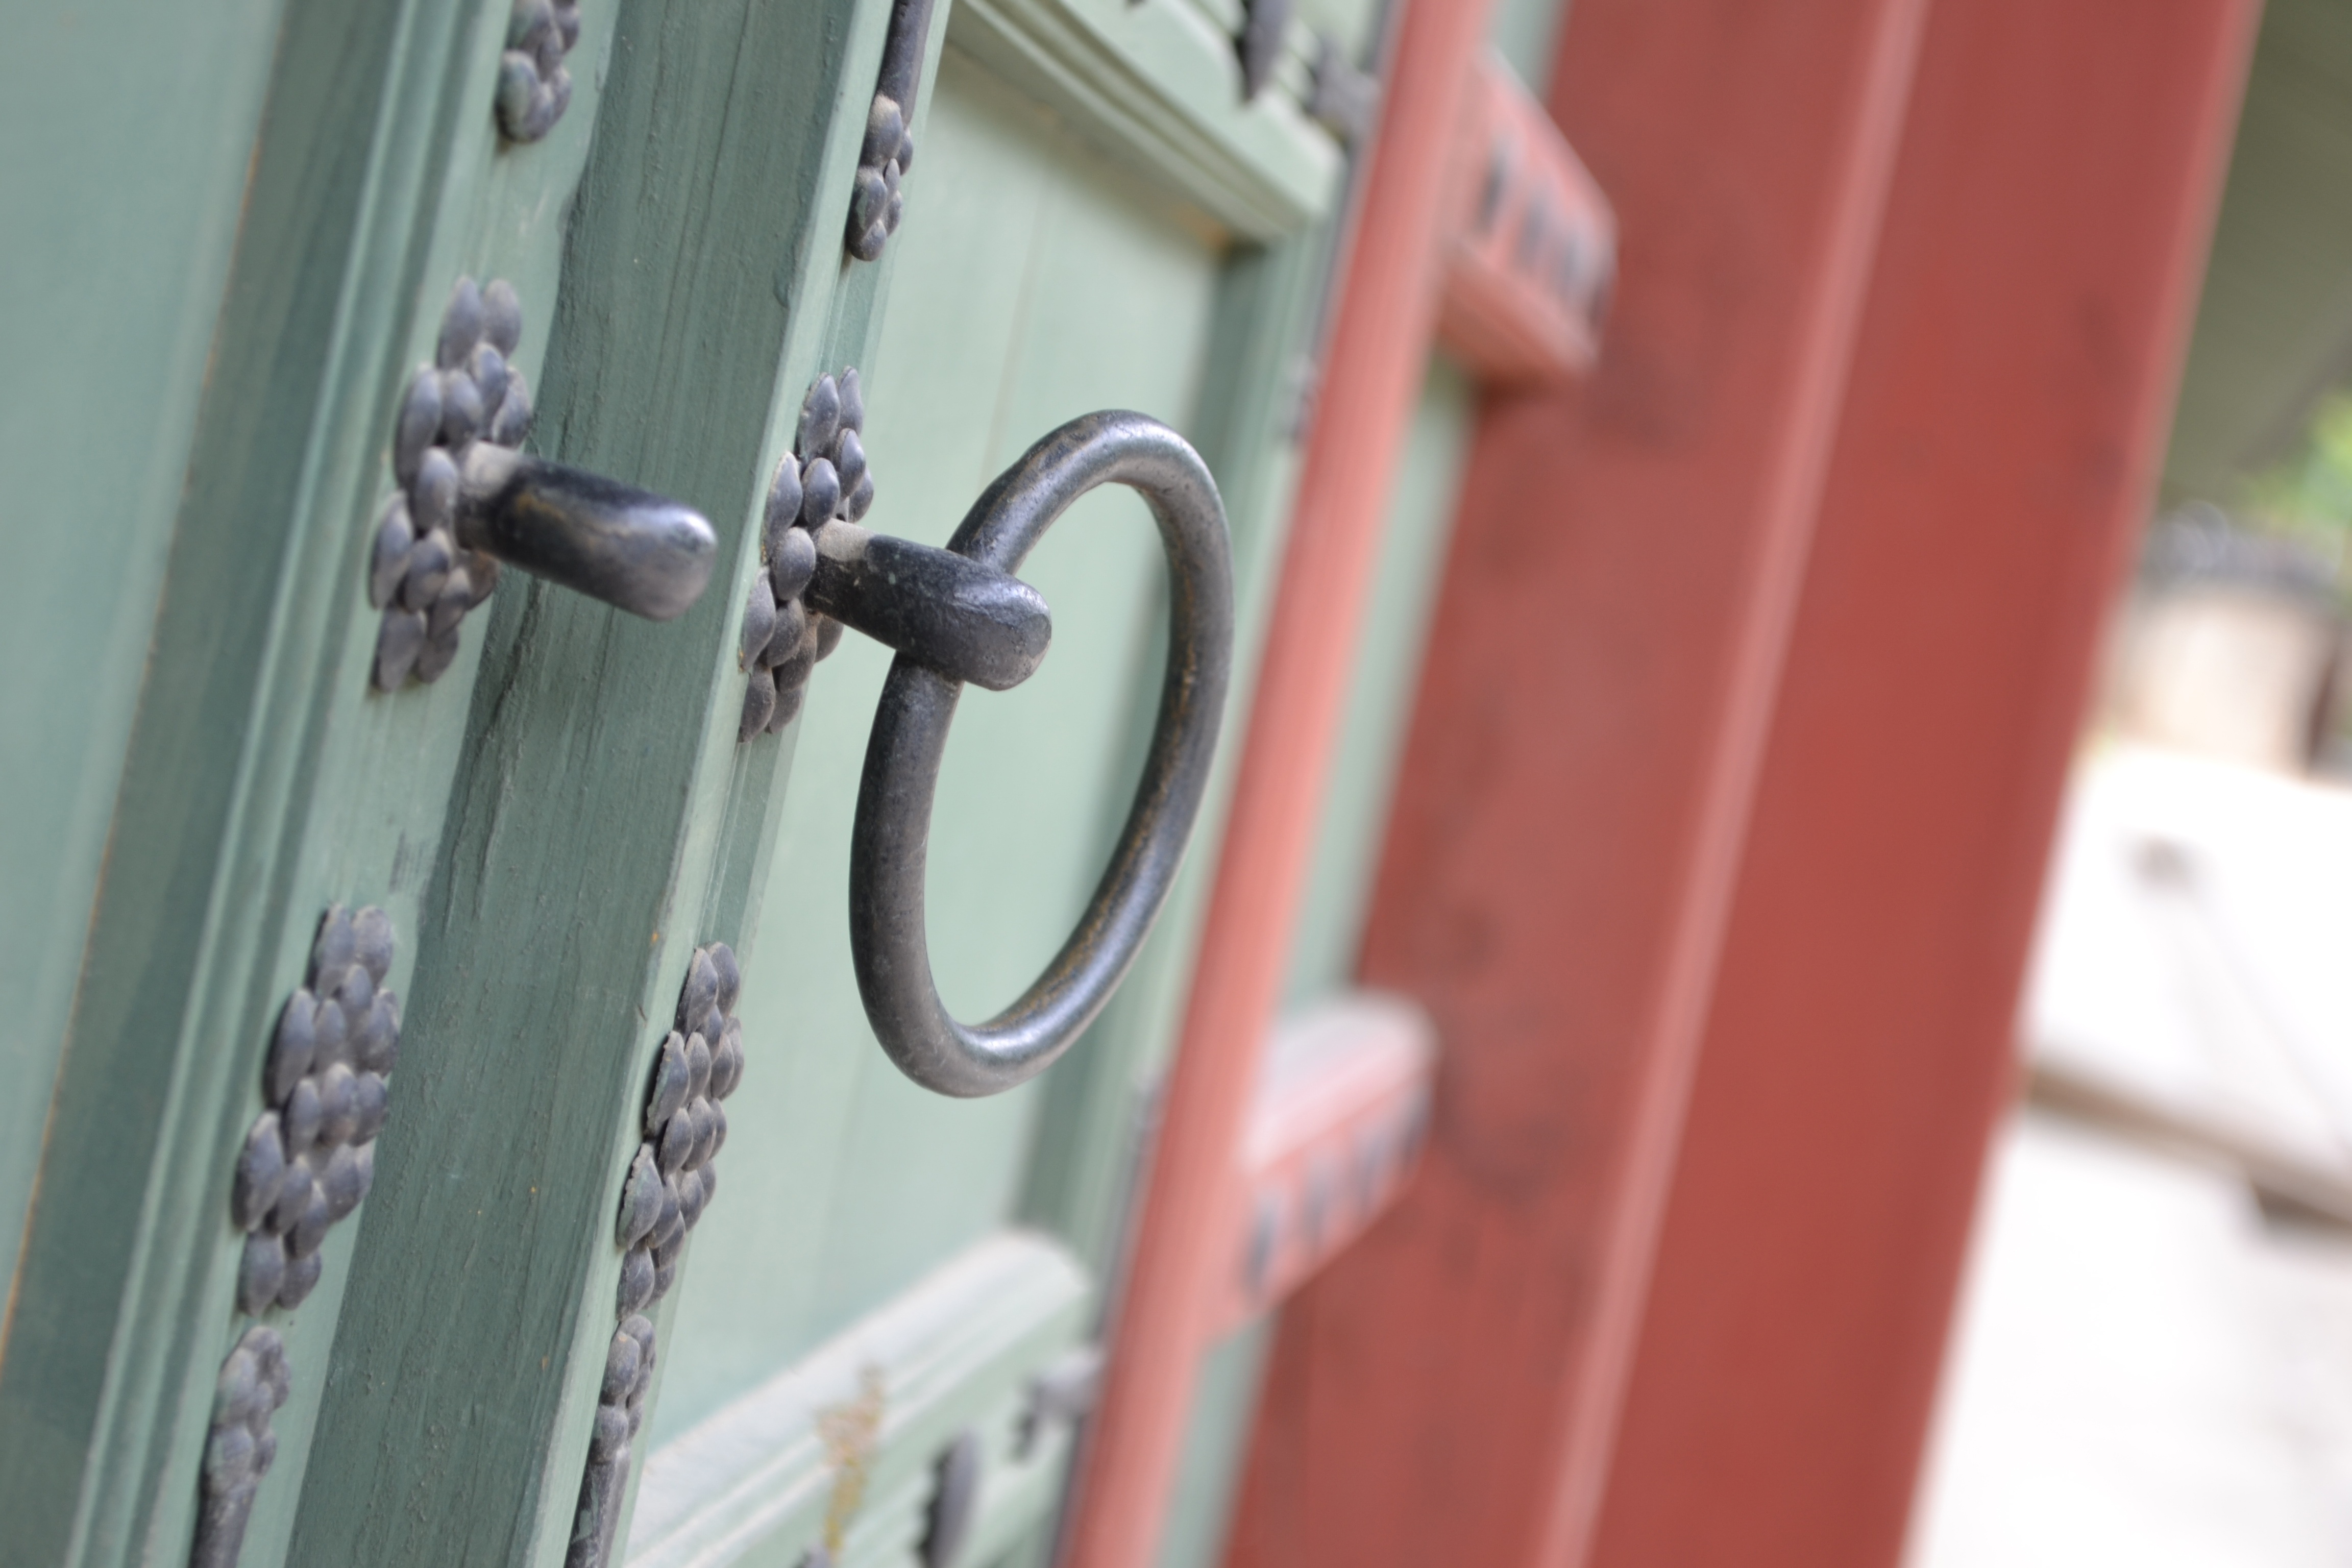
window, vehicle, mast, room, silver, classic, knocker, old school, obang color